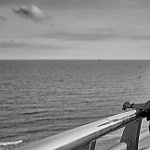
Label: B & W